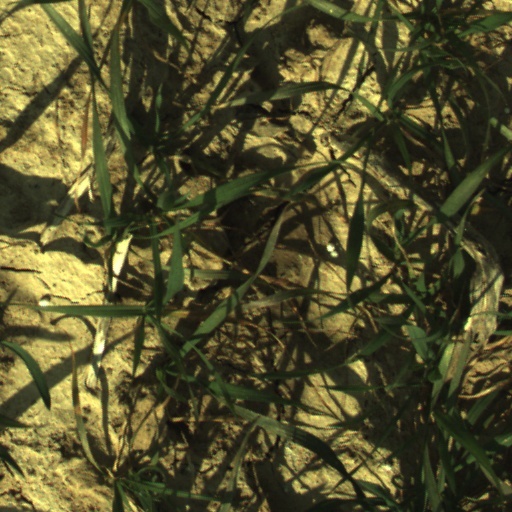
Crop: wheat